Ancient Corinth

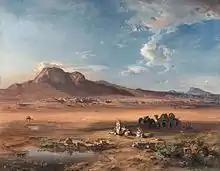
"Corinth with Acrocorinth" by Carl Anton Joseph Rottmann, 1847

The city was largely destroyed in the earthquakes of AD 365 and AD 375, followed by Alaric's invasion in 396. The city was rebuilt after these disasters on a monumental scale, but covered a much smaller area than previously. Four churches were located in the city proper, another on the citadel of the Acrocorinth, and a monumental basilica at the port of Lechaion.